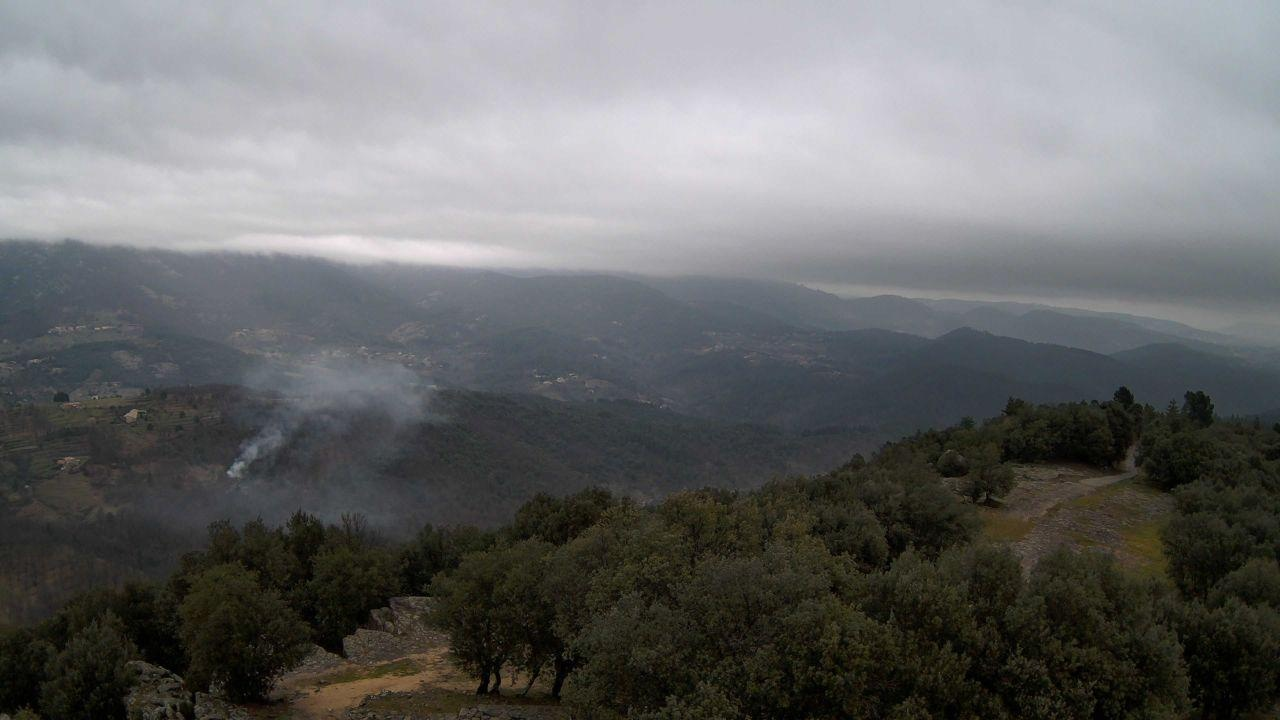
Fire: no
Smoke: yes